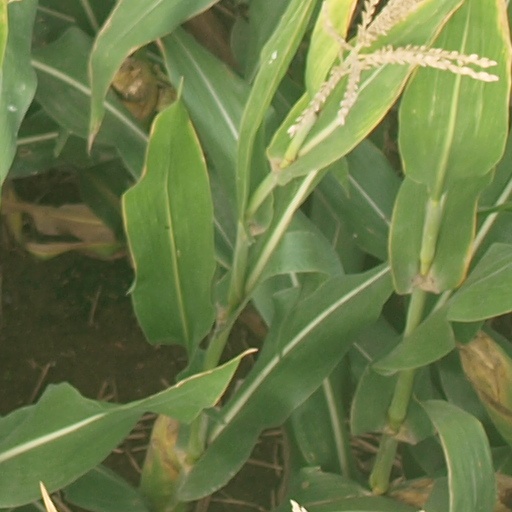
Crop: maize; corn